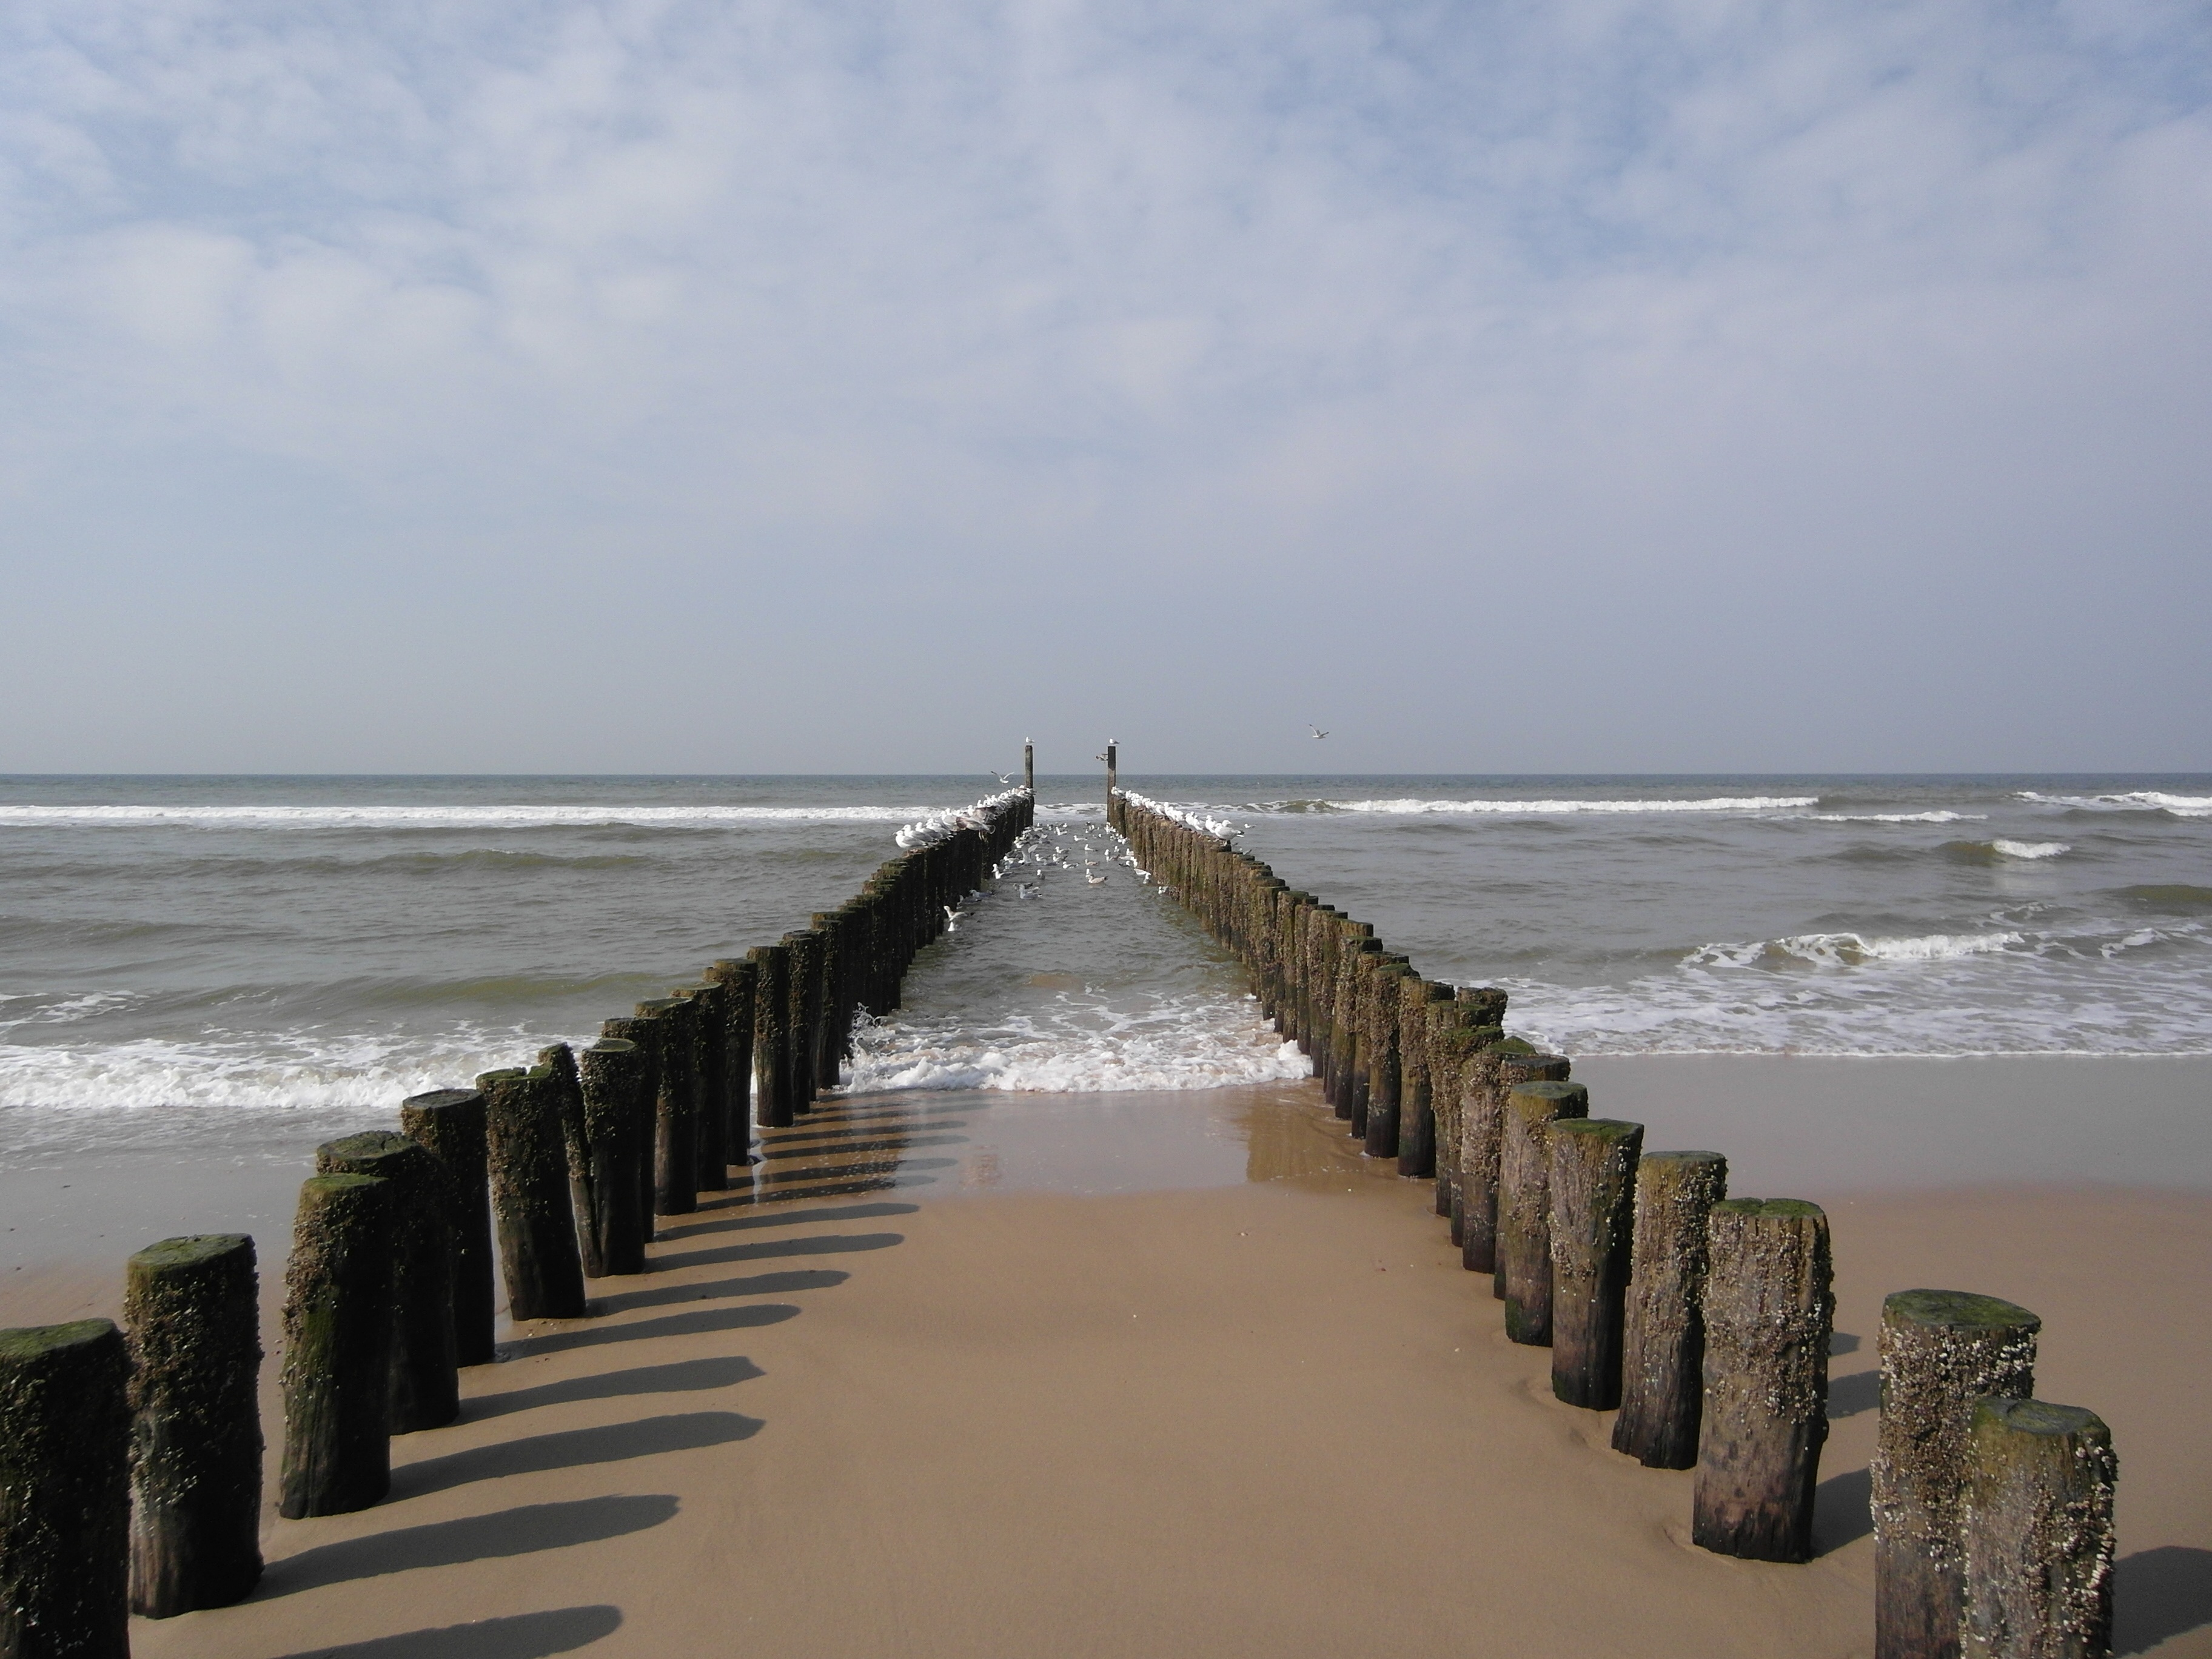
beach, sea, coast, water, sand, rock, ocean, horizon, post, sky, wood, shore, wave, pier, seagull, walkway, vacation, bay, terrain, body of water, holland, netherlands, breakwater, cape, zeeland, domburg